Marquette Castle

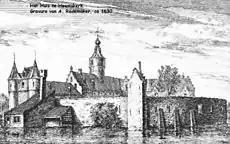
The castle in about 1630

In 1802 the last remains of the water castle were demolished. All that remained were the very wide moats. In 2021 the castle terrains were investigated with ground-penetrating radar and two other non-invasive techniques. These showed the water castle, as well as its gatehouse. The outer diameter of the water castle proved to have been about 40 m. This is larger than Egmond Castle's round water castle which measures slightly less than 30 m.